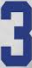
Number: 3